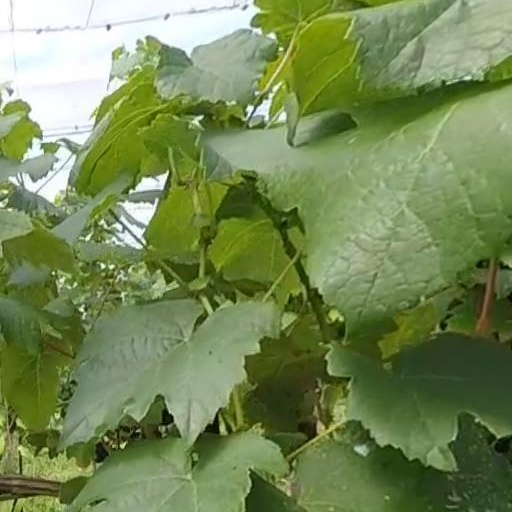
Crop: grape